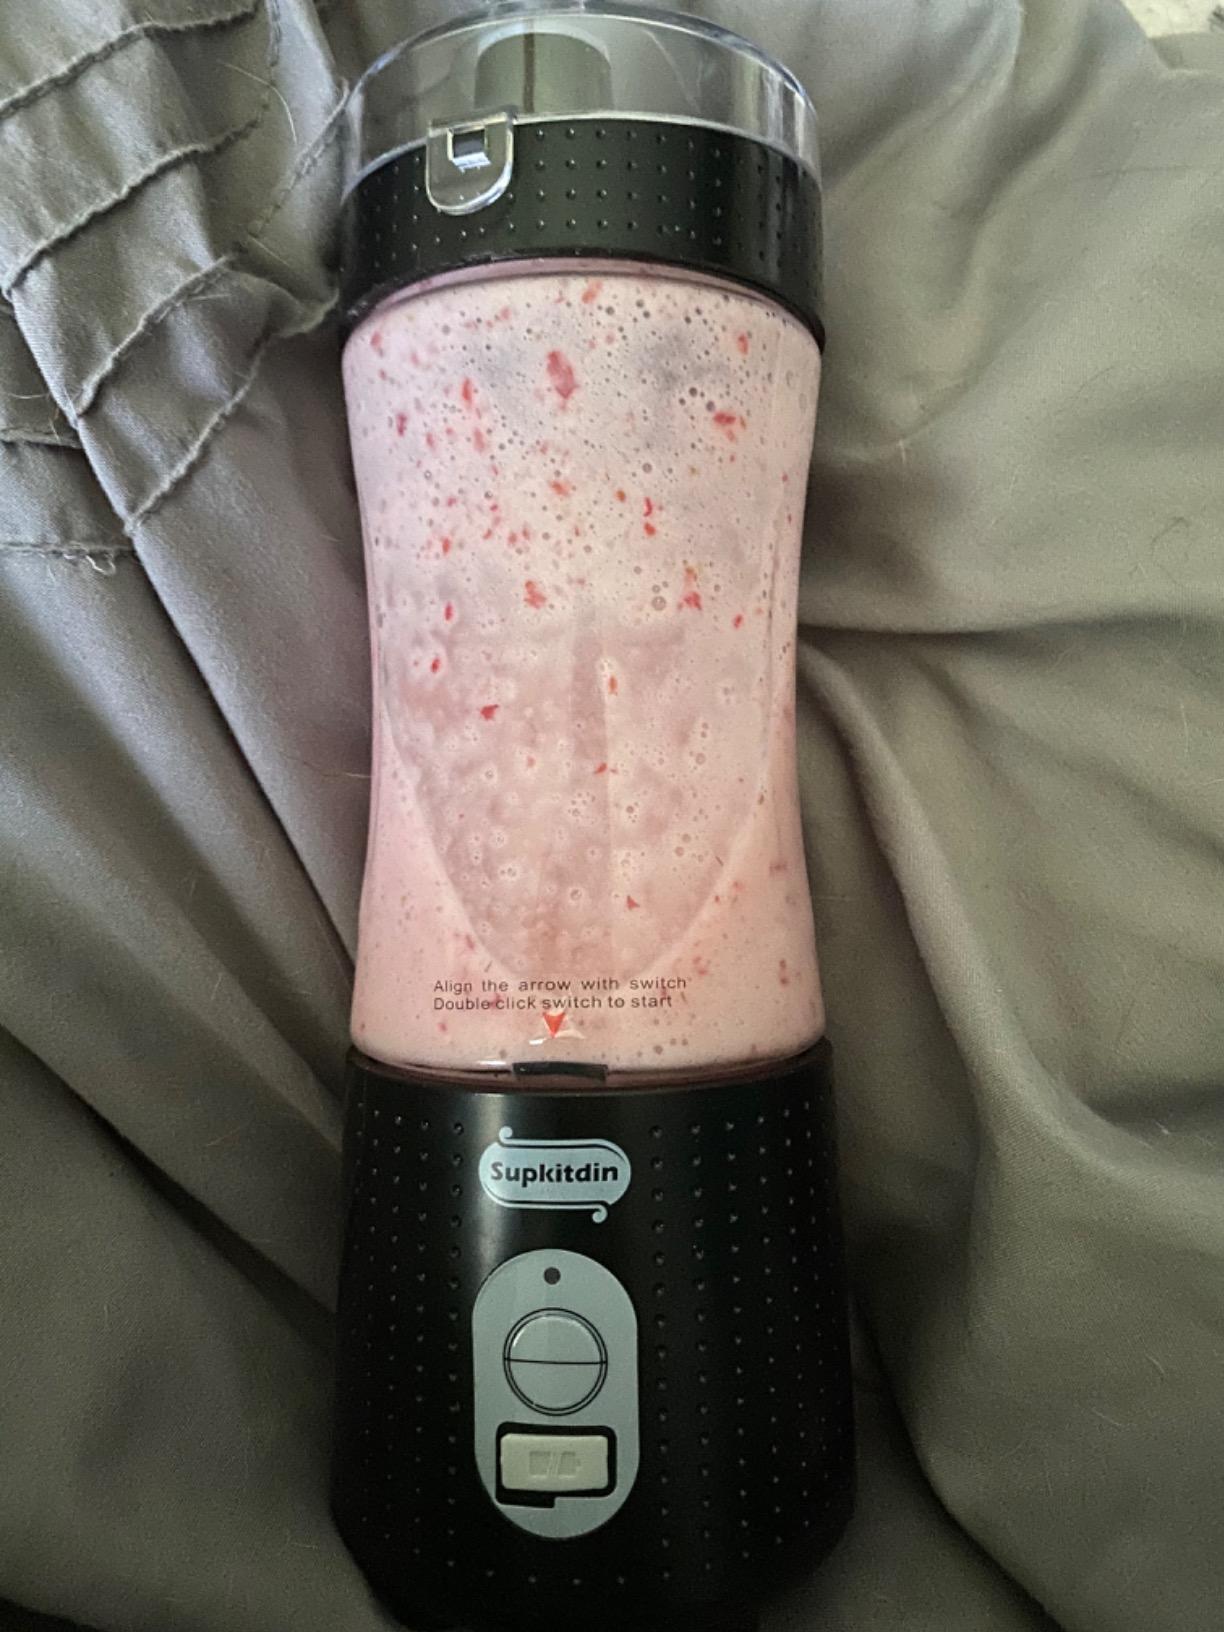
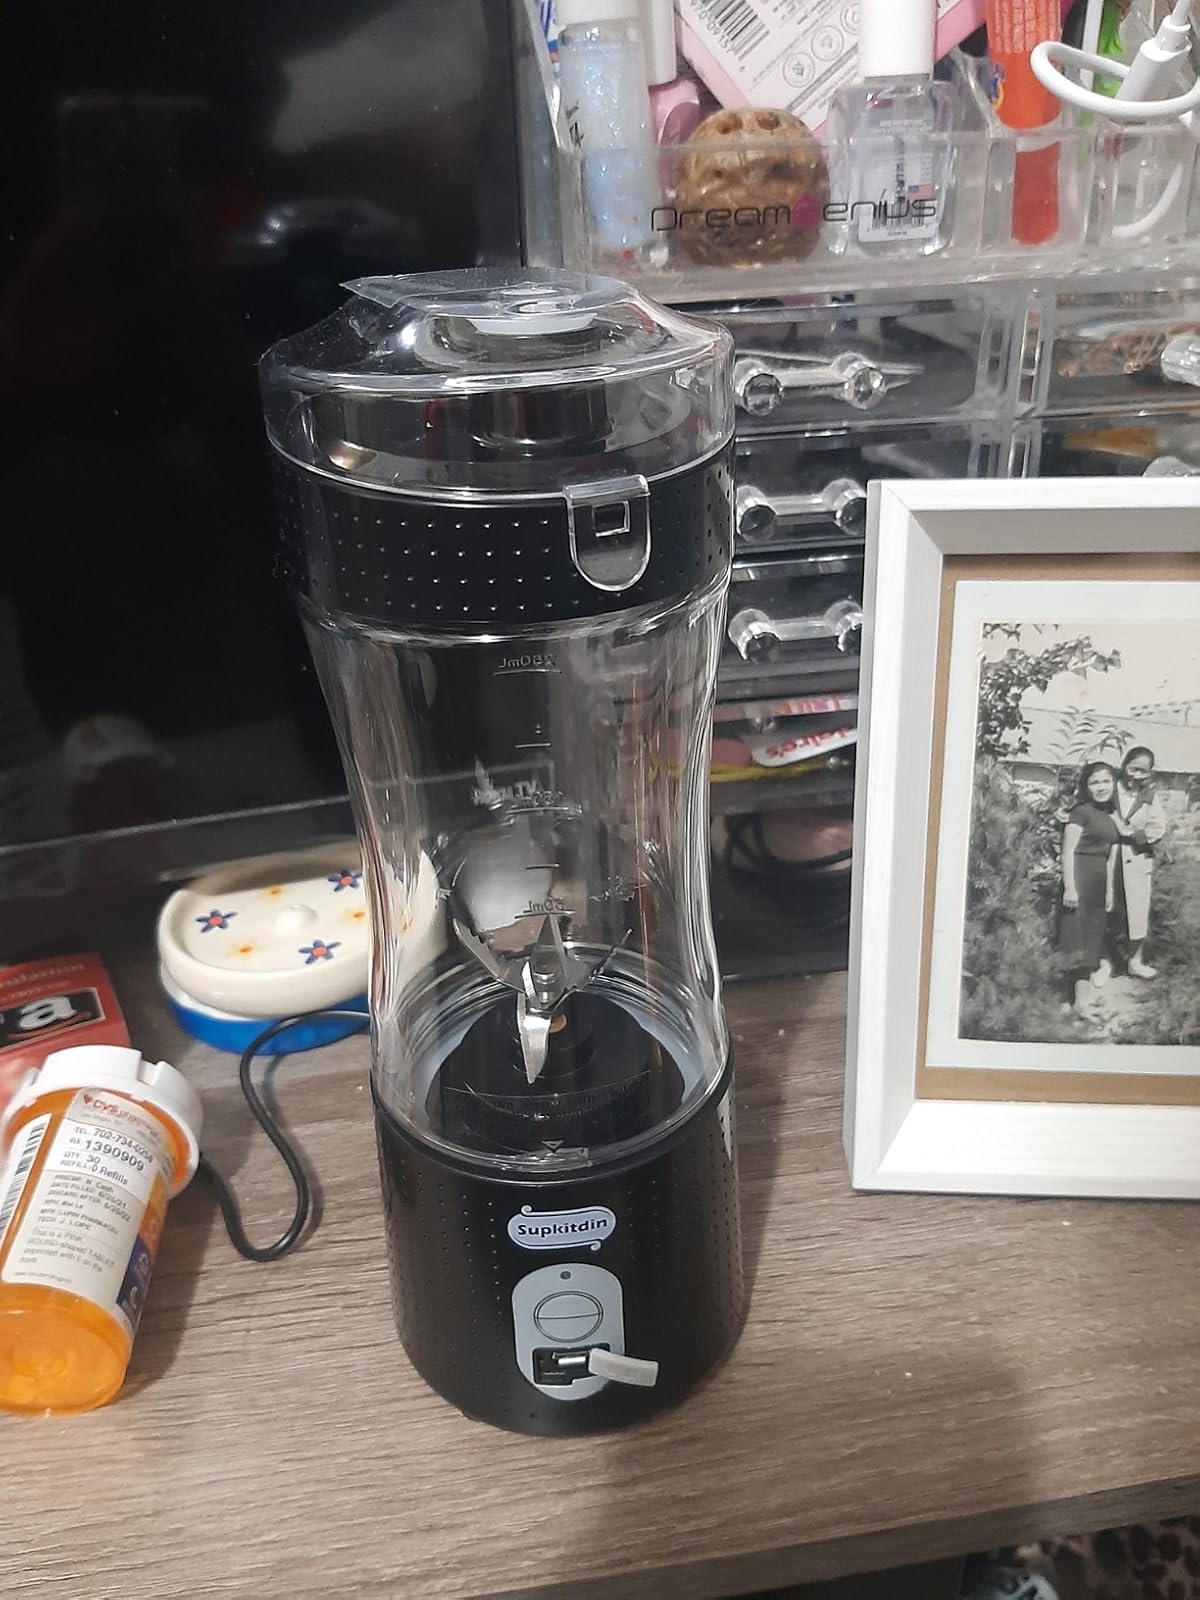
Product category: items_blender
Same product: yes